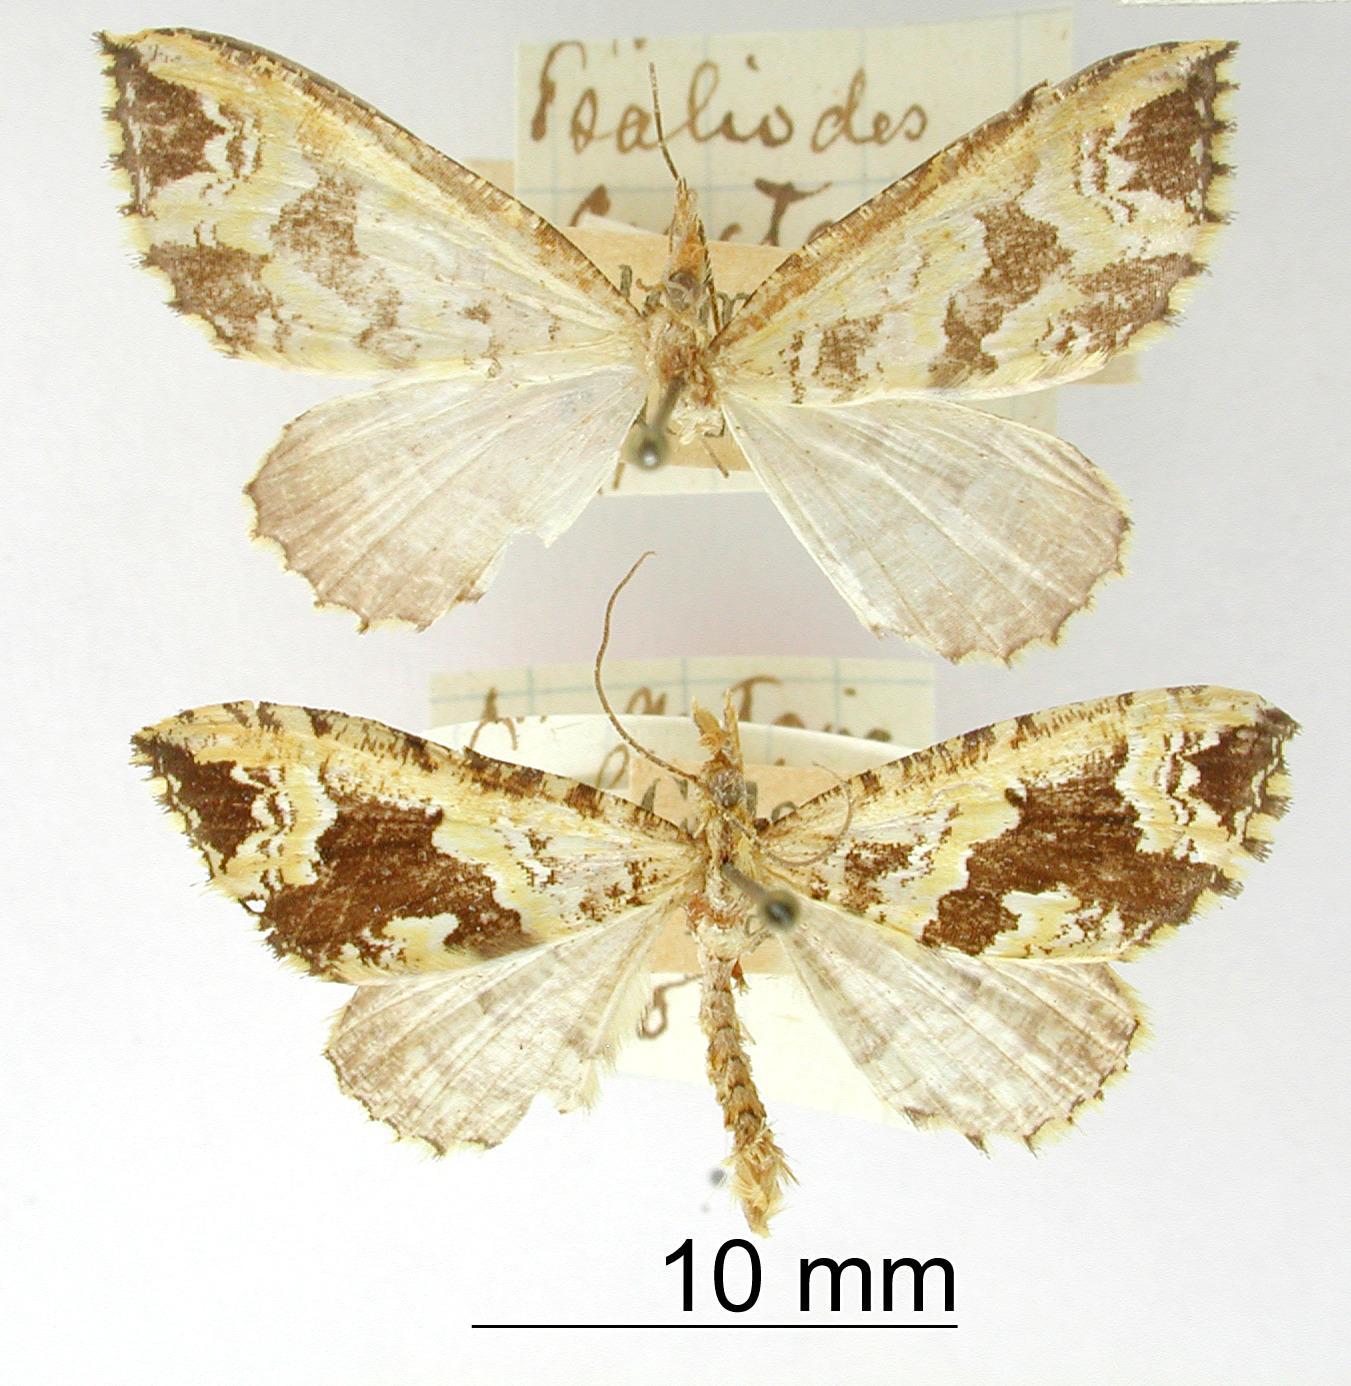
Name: Psaliodes coacta
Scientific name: Psaliodes coacta Dognin, 1910
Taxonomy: Animalia, Arthropoda, Insecta, Lepidoptera, Geometridae, Larentiinae
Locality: San Antonio pres Cali, Colombia